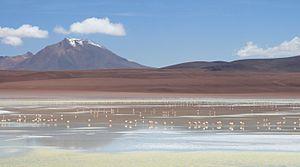
La lagune Kara est située dans la province de Nor Lípez du département de Potosí, en Bolivie. Elle est située à une altitude de 4 522 m et sa superficie est de 13 km².